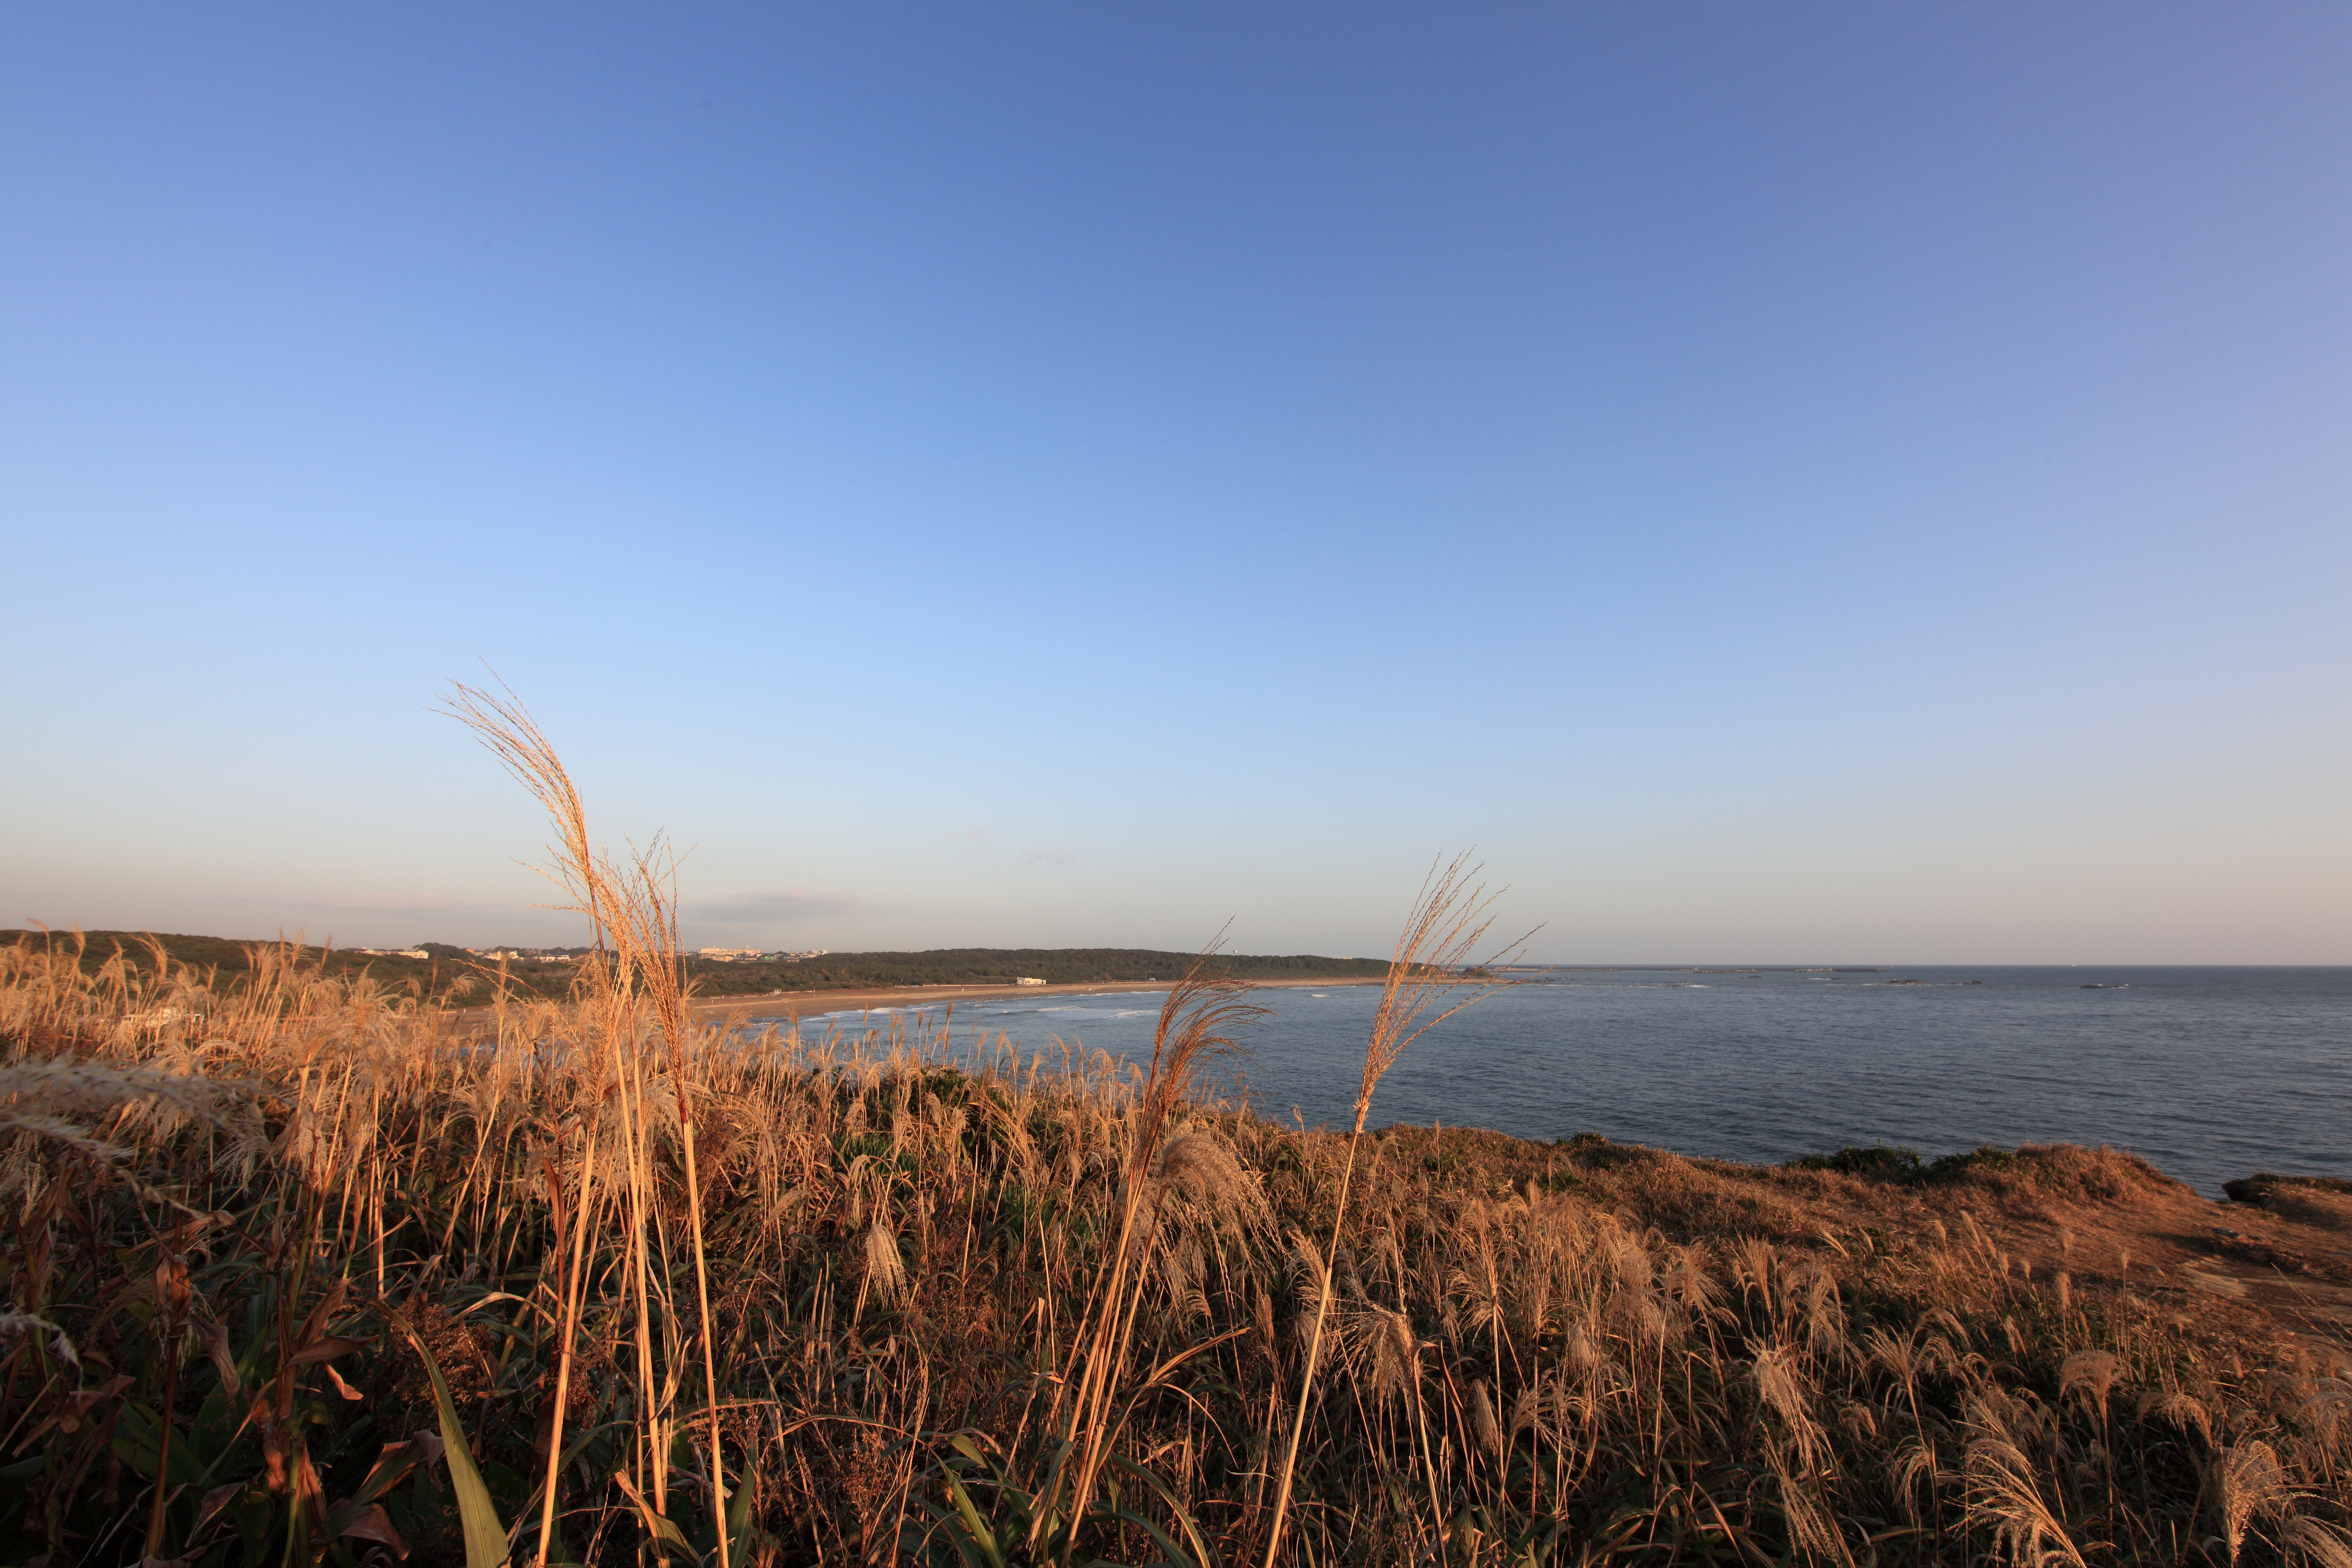
beach, landscape, sea, coast, nature, grass, ocean, horizon, marsh, cloud, sunrise, sunset, prairie, sunlight, morning, shore, wind, dawn, dusk, evening, high, body of water, zebra, cool image, japanese, silver, pampas, wetland, 5d, hires, habitat, markii, hi, res, resolution, cape, natural environment, atmospheric phenomenon, grass family